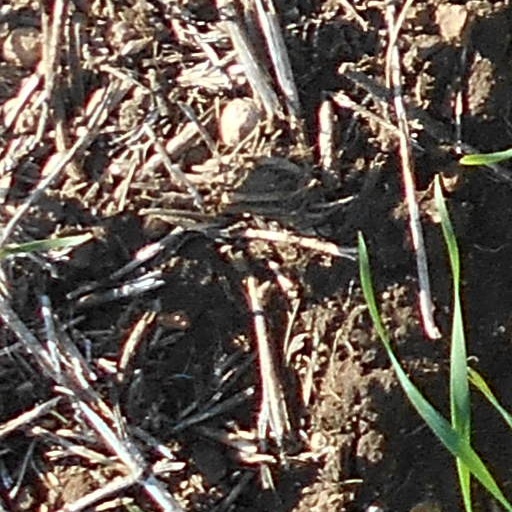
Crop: wheat